Hubbard Farms, Detroit

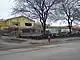

"Amelia Earhart Elementary-Middle School" - On the southern edge of the Hubbard Farms is Amelia Earhart Elementary-Middle School. 59.7% of its students are Latino.